Ukiyo-e

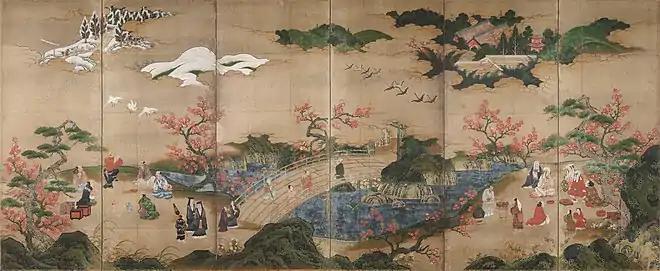
"Maple Viewing at Takao" (mid-16th century) by Kanō Hideyori is one of the earliest Japanese paintings to feature the lives of the common people.

During a prolonged period of civil war in the 16th century, a class of politically powerful merchants developed. These , the predecessors of the Edo period's , allied themselves with the court and had power over local communities; their patronage of the arts encouraged a revival in the classical arts in the late 16th and early 17th centuries. In the early 17th century, Tokugawa Ieyasu (1543–1616) unified the country and was appointed shōgun with supreme power over Japan. He consolidated his government in the village of Edo (modern Tokyo), and required the territorial lords to assemble there in alternate years with their entourages. The demands of the growing capital drew many male labourers from the country, so that males came to make up nearly seventy percent of the population. The village grew during the Edo period (1603–1867) from a population of 1800 to over a million in the 19th century.